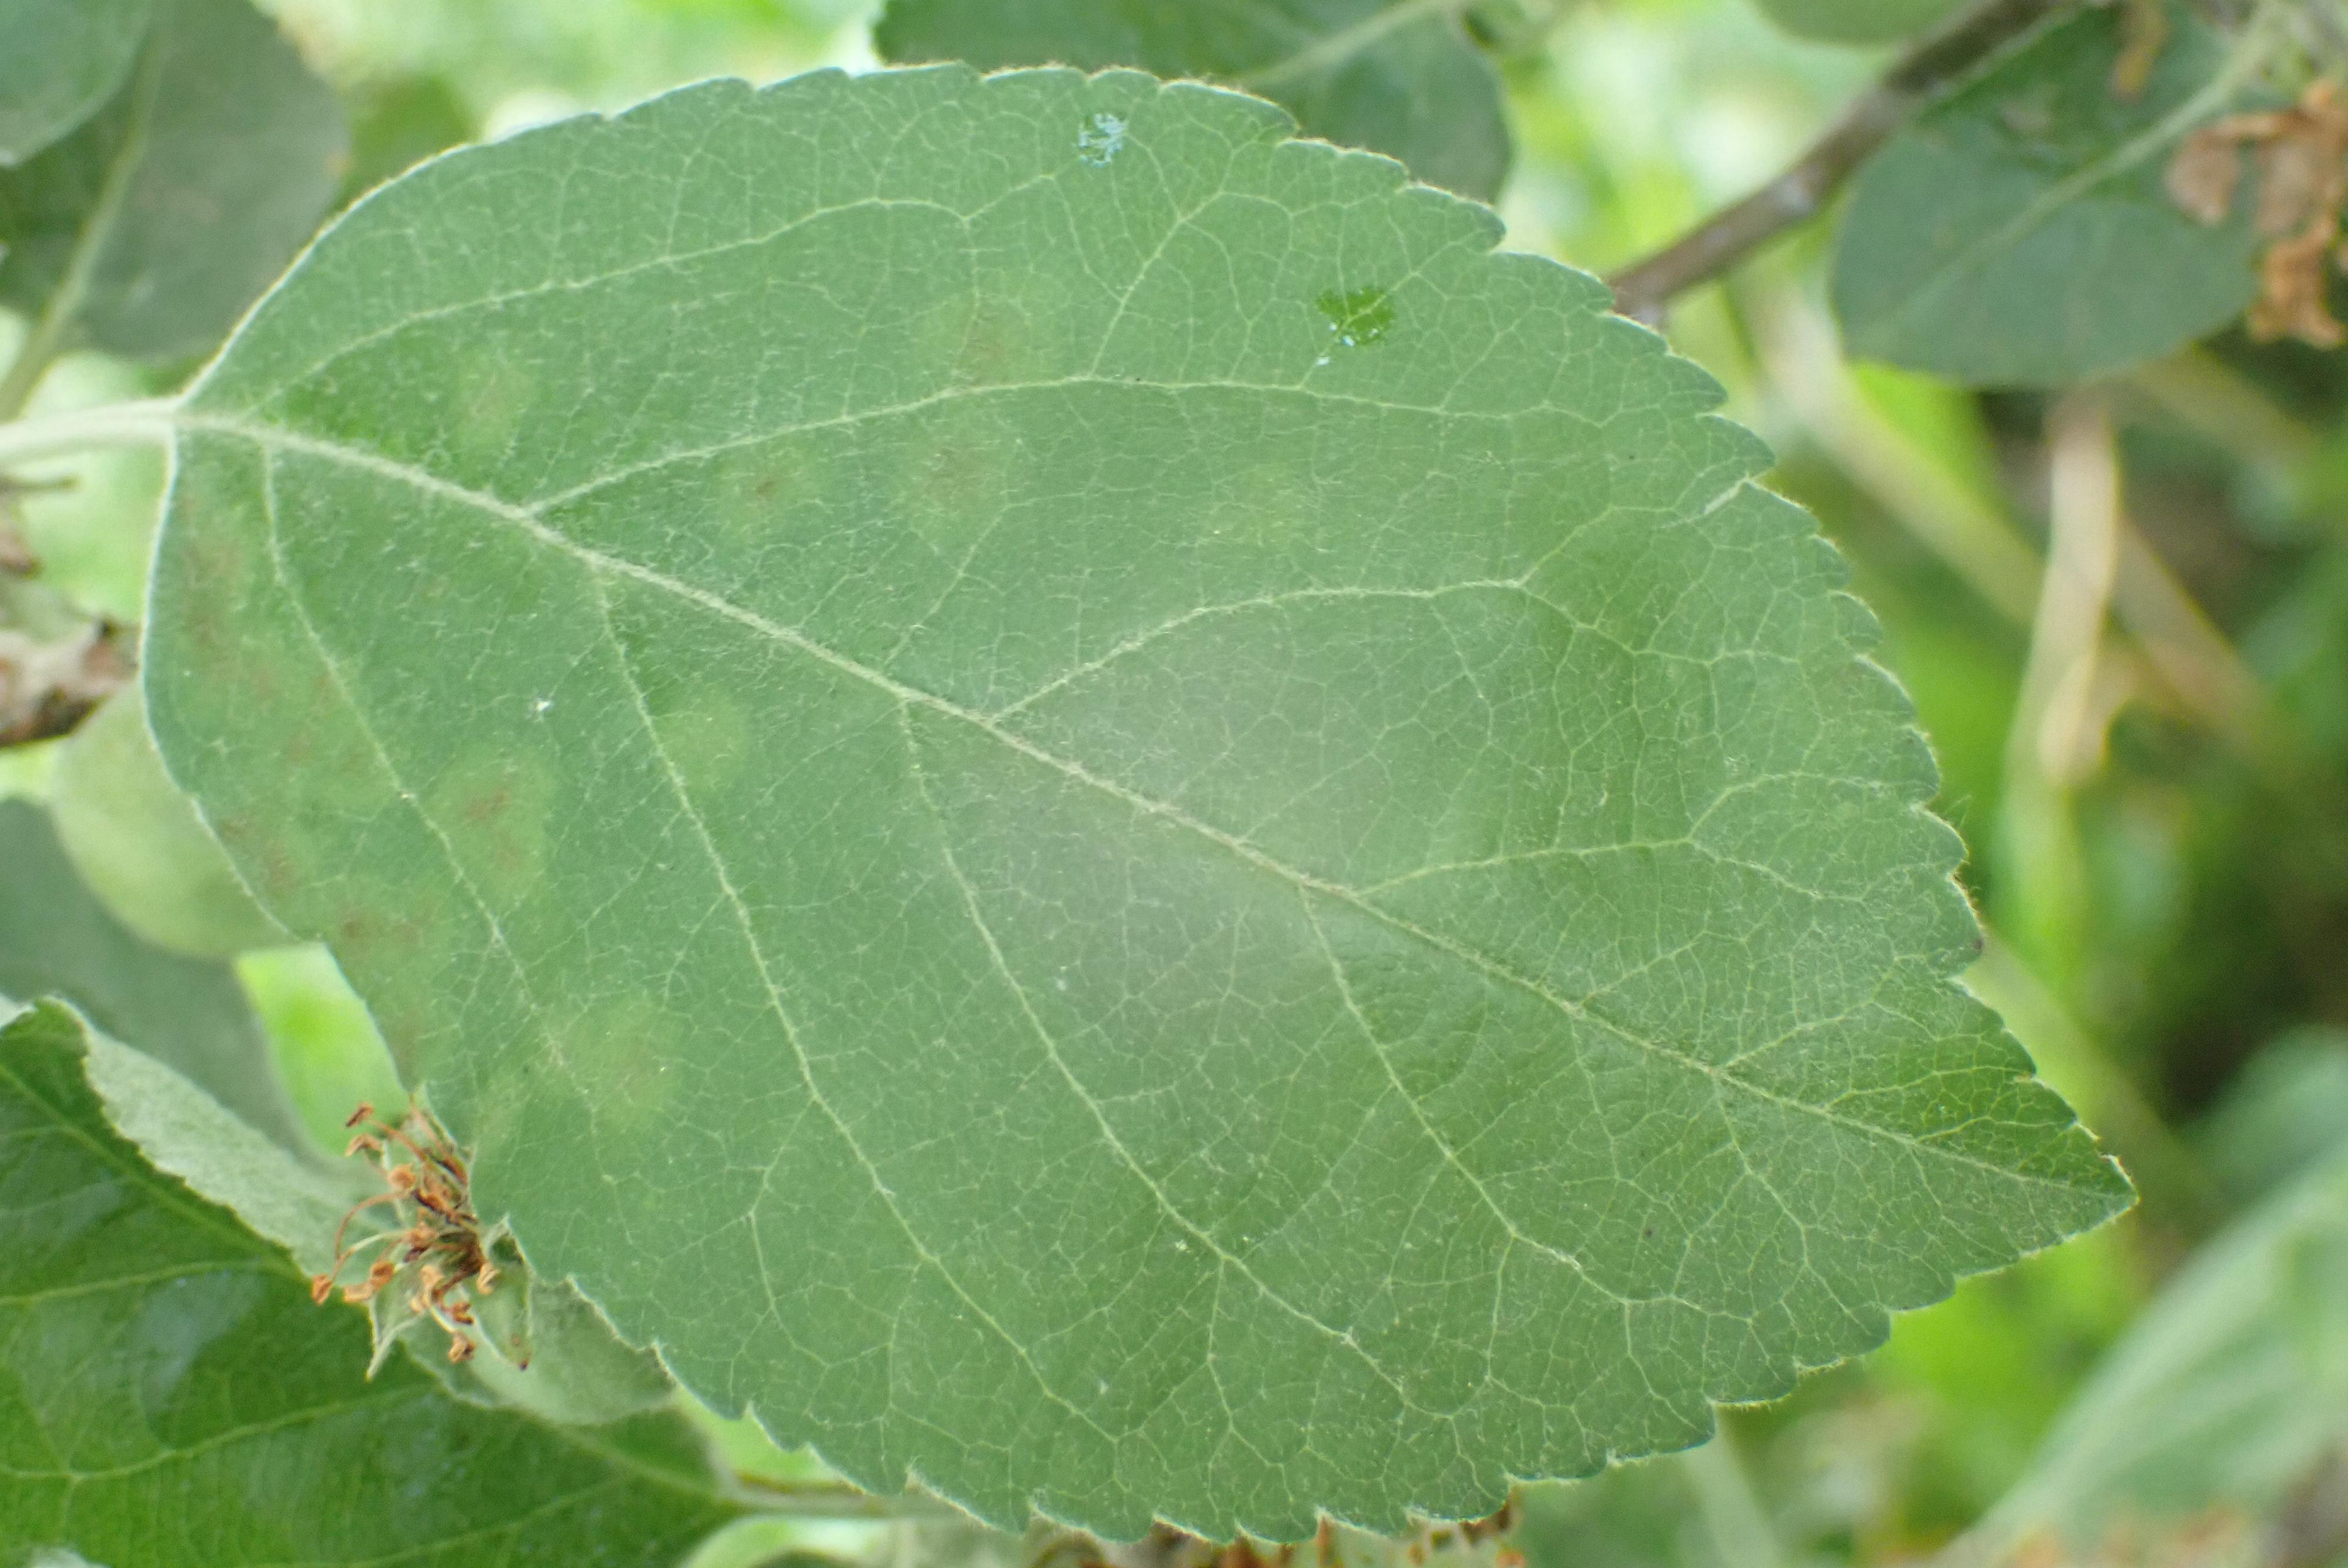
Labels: scab